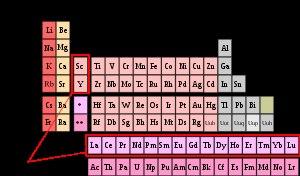
Rémy Lemaire, né le 30 avril 1937 à Saint-Mihiel et mort le 1ᵉʳ septembre 1992 en Namibie, est un physicien français.